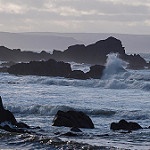
Label: sea